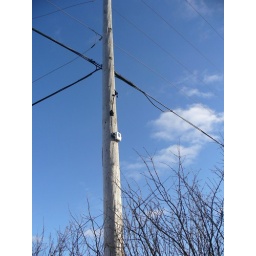
Height above the ground levet : 25 feetSensors:anemometerobstructions : trees in the west